Passy

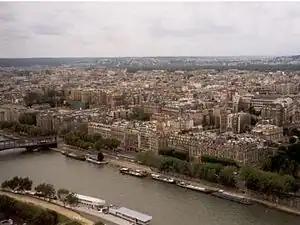
View of Passy as seen from the Eiffel Tower's second level

Passy is an area of Paris, France, located in the 16th arrondissement, on the Right Bank. It is adjacent to Auteuil to the southwest, and Chaillot to the northeast.